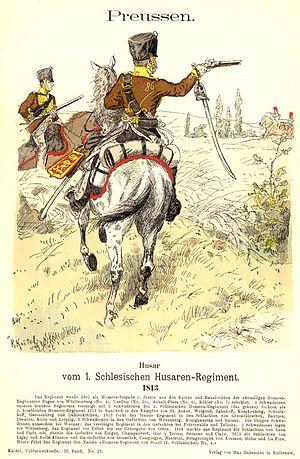
Le combat de Peterswalde se déroule le 17 septembre 1813, lors de la campagne d'Allemagne, et oppose le 1ᵉʳ régiment de chevau-légers lanciers polonais de la Garde impériale ainsi que le 4ᵉ régiment de gardes d'honneur au 1ᵉʳ régiment de hussards de Silésie. Après un rapide combat, les Polonais dispersent les Prussiens.